Sheffield Brightside (UK Parliament constituency)

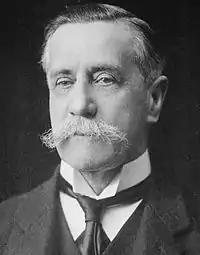
Lord E. Talbot

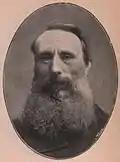
A.J. Mundella

Mundella was appointed President of the Board of Trade, requiring a by-election.